World War II ship camouflage measures of the United States Navy

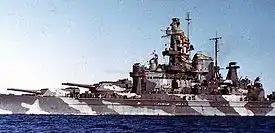
US Navy World War II ship camouflage measures - detail of the battleship in Measure 12 (Modified)

In 1935, the United States Navy Naval Research Laboratory began studies and tests on low visibility ship camouflage. Research continued through World War II to (1) reduce visibility by painting vertical surfaces to harmonize with the horizon and horizontal surfaces to blend with the sea, or (2) confuse identity and course by painting obtrusive patterns on vertical surfaces. Some camouflage methods served both purposes. American captains were permitted less freedom of interpretation with these schemes (other than Measure 12 Modified) than their British Commonwealth counterparts applied to Admiralty camouflage schemes.